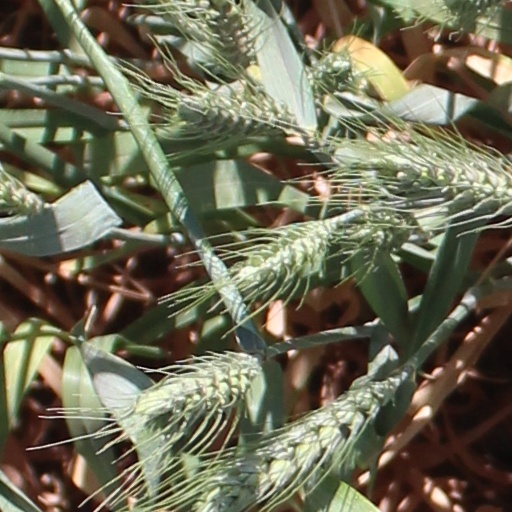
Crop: wheat